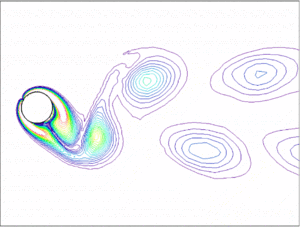
Vibrations induites par l'écoulement autour d'un cylindre
L'interaction fluide-structure ou IFS concerne l'étude du comportement d'un solide immergé dans un fluide, dont la réponse peut être fortement affectée de par l'action du fluide. L'étude de ce type d'interaction est motivée par le fait que les phénomènes résultants sont parfois catastrophiques pour les structures mécaniques ou constituent dans la majorité des cas un facteur dimensionnant important.